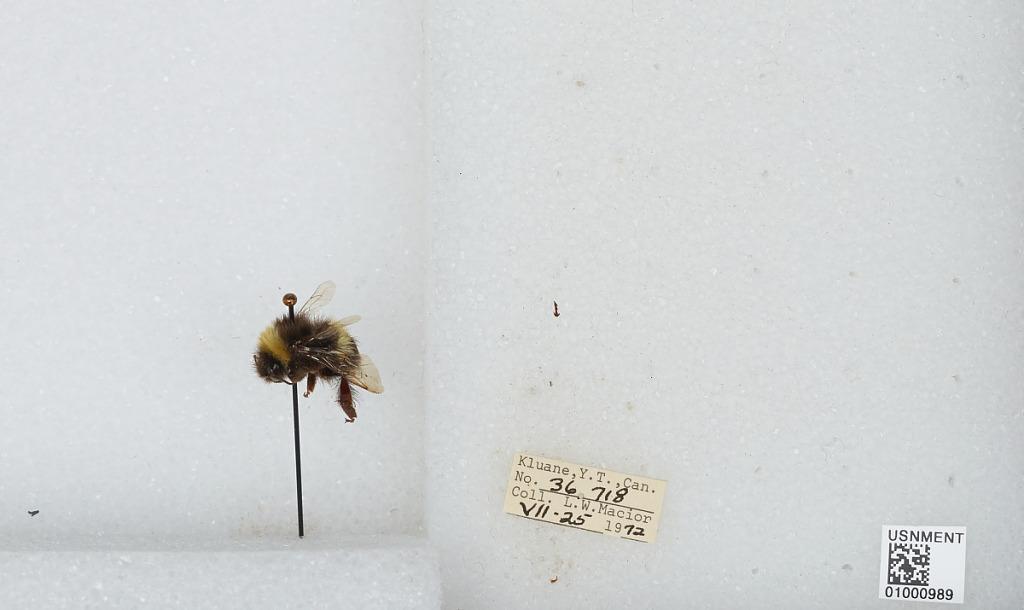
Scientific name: Bombus (Bombus) lucorum (Linnaeus)
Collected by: L. Macior
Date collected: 1972-7-25
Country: Canada
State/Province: Yukon Territory
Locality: Kluane
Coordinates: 60.75, -139.5